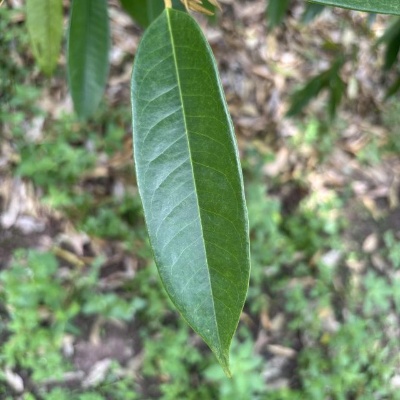
Label: Leaf_Healthy